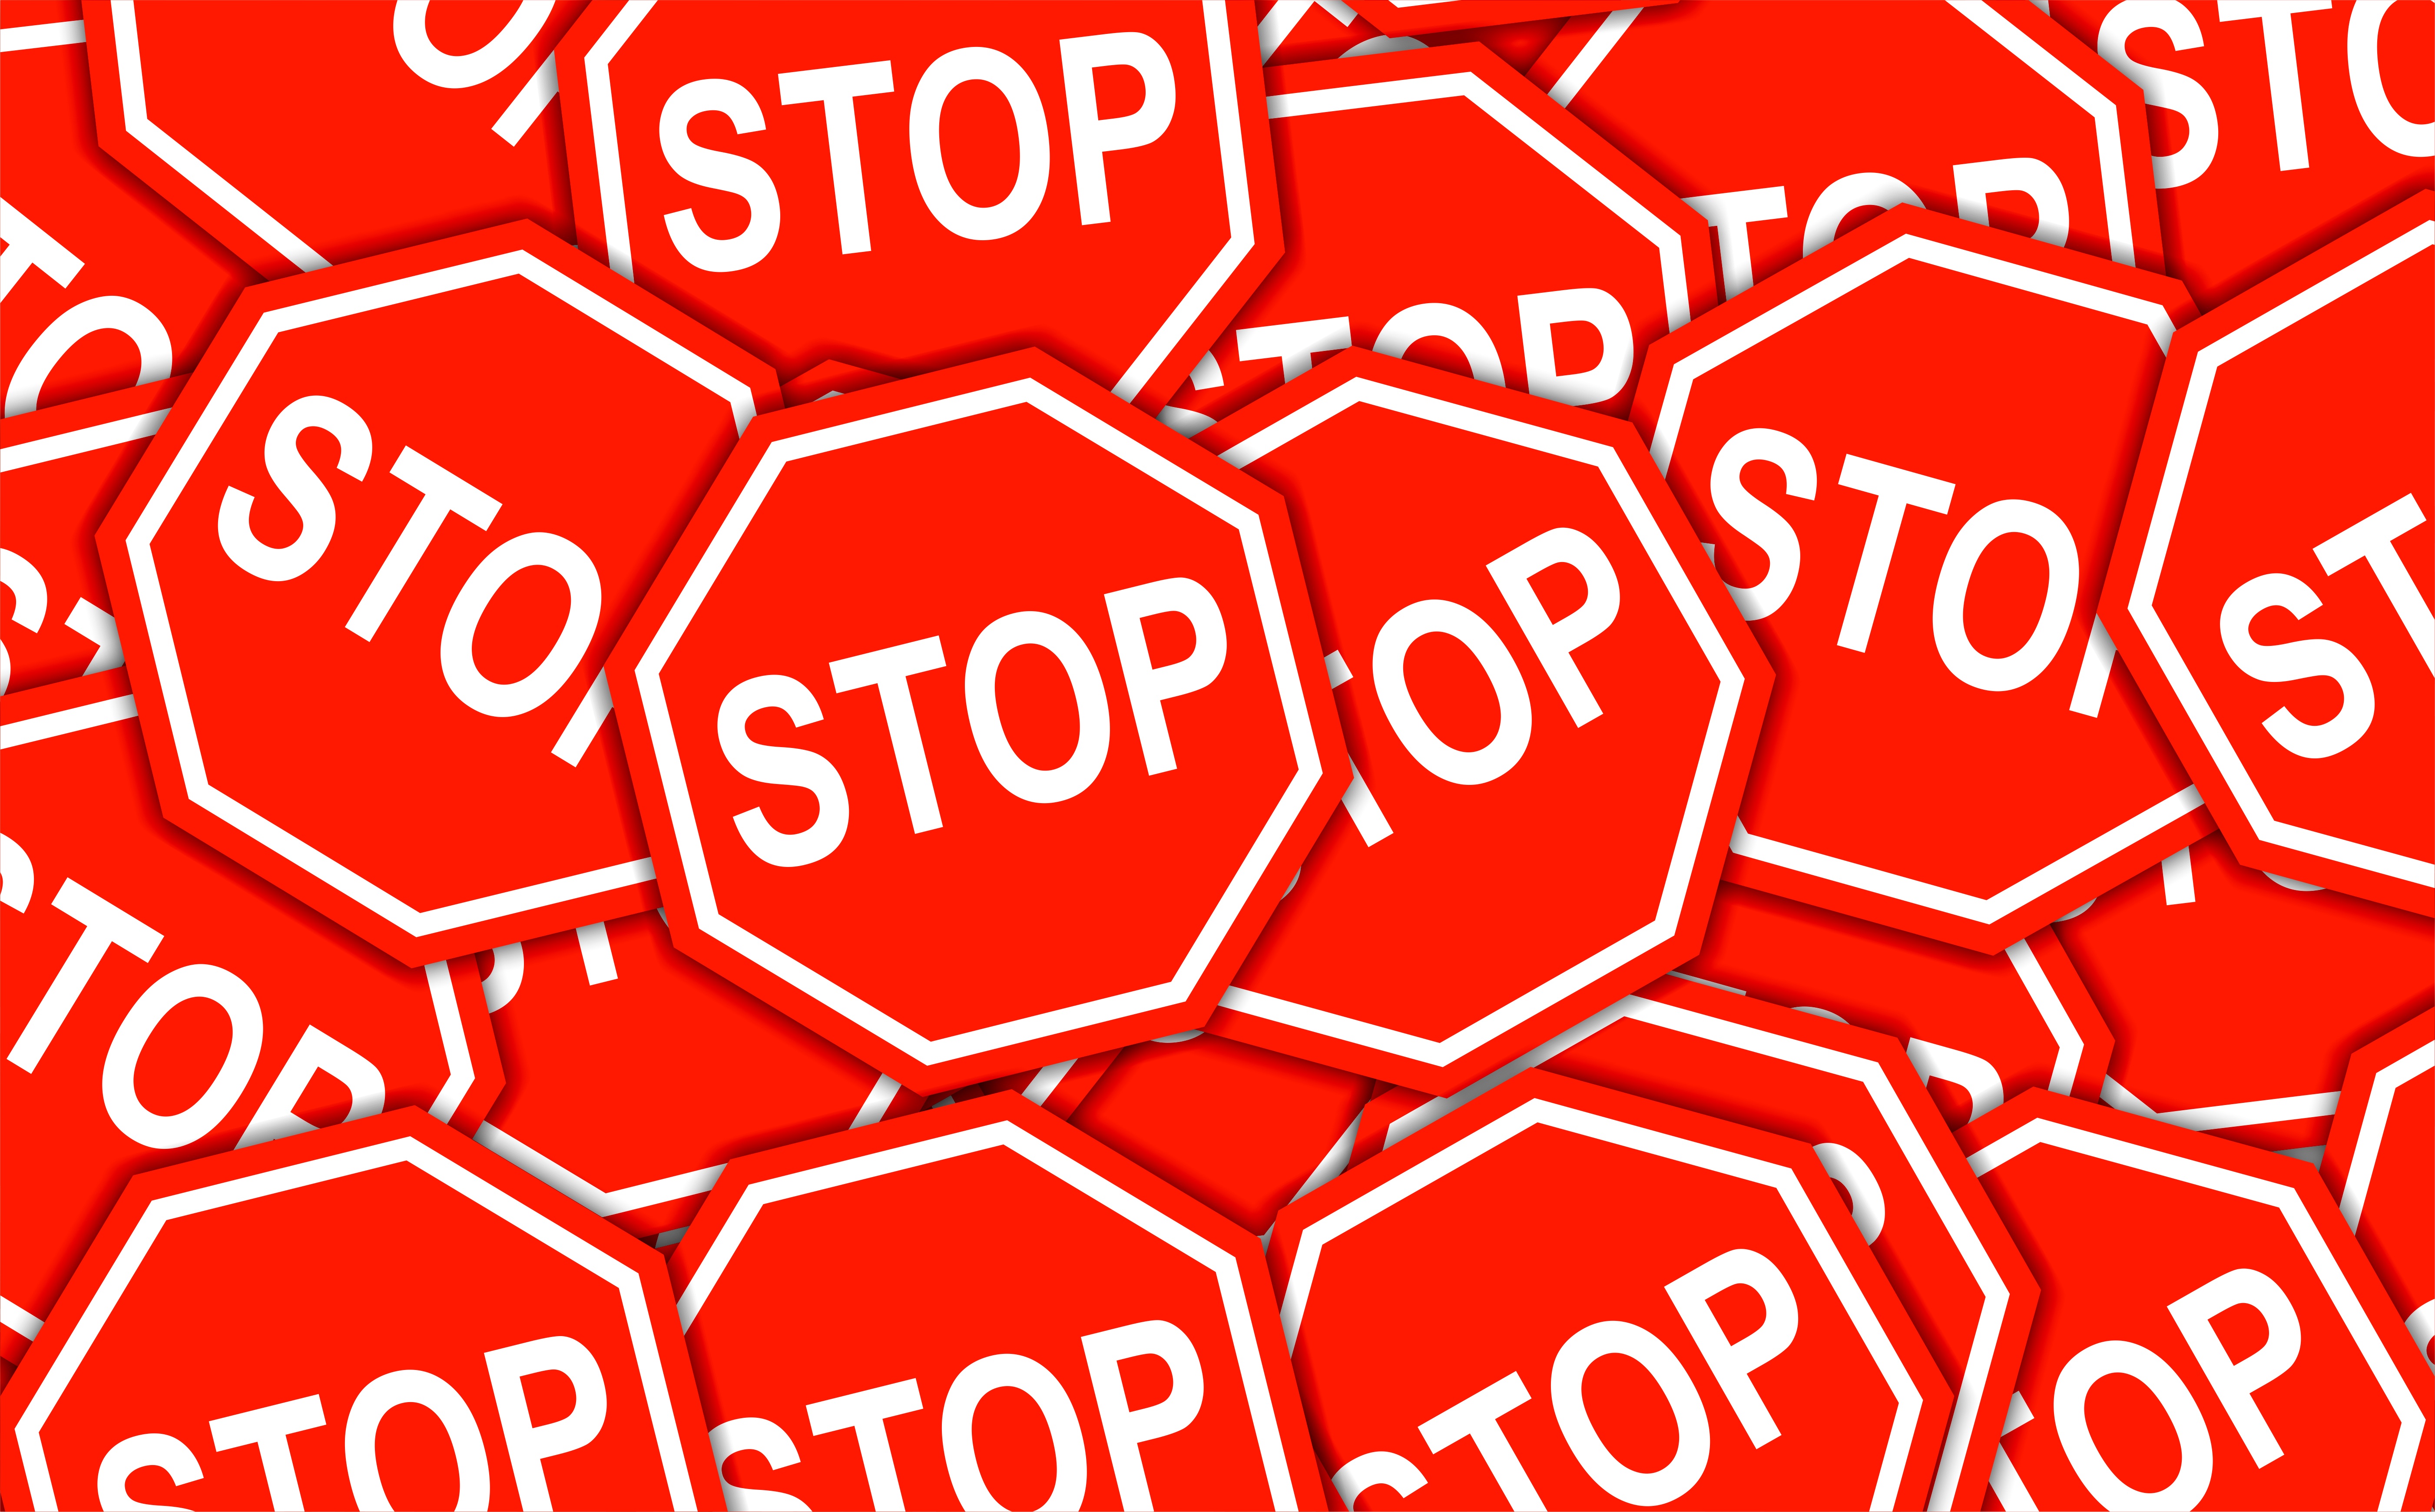
traffic, street, sign, pole, pattern, line, road sign, marking, brand, font, illustration, design, text, mark, stop, warning, right, characters, movements, alloy, valentine's day